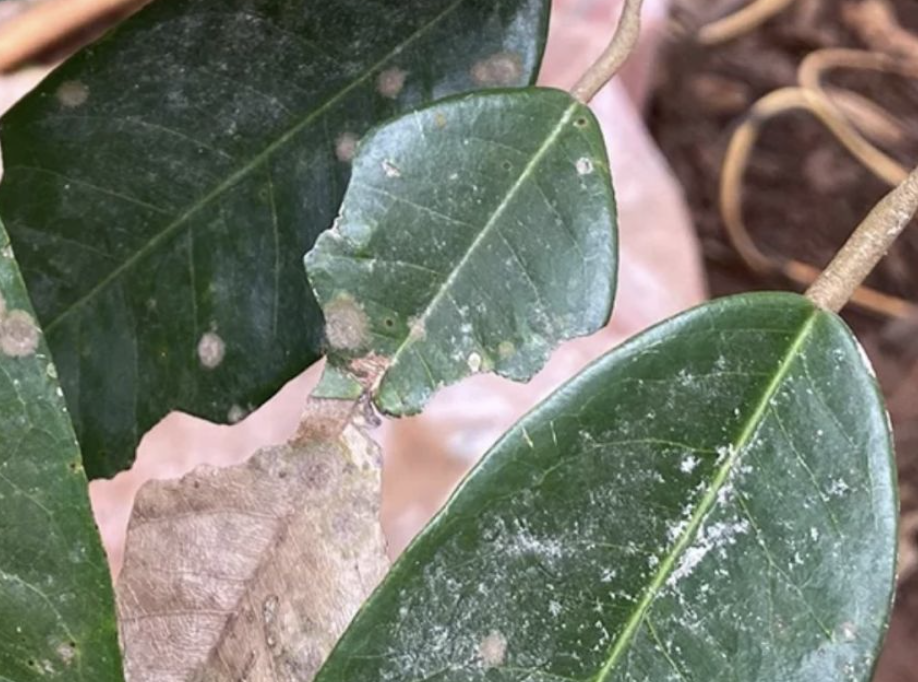
Label: pink_disease